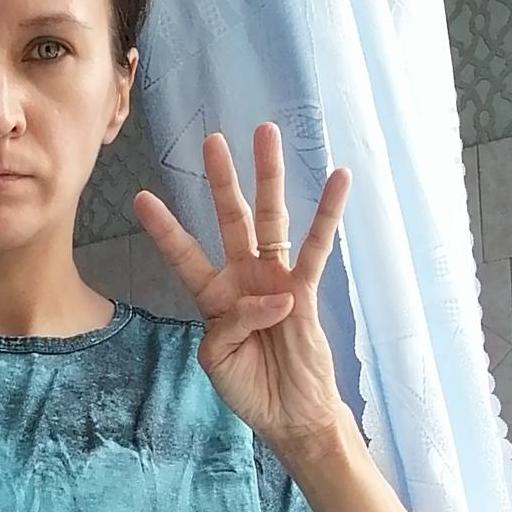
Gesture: four